Korean regional cuisine

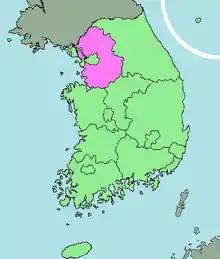
Map of Gyeonggi Province

Geographically, Gyeonggi province is located in the central region of the Korean peninsula. Until the Korean War it included Kaesong, the old capital of Goryeo. Mountain vegetables are obtained from those surrounding Seoul, while fish and seafood are harvested from the Yellow Sea, located to the west. In Gyeonggi cuisine, "jeotgal" (fermented salted seafood) is abundant, and among them "jogijeot" (made with croaker) and "saeujeot" (made with small shrimp) are often used as ingredients in "kimchi". The climate is relatively mild, and various types of cereal crops are harvested, so dishes made with grain crops are especially developed. "Ogokbap" (steamed five cereal crops), and "chalbap" (steamed glutinous rice) are enjoyed as main dishes. Although the province borders Seoul, its cuisine is generally simple, and its flavors and use of seasonings are moderate except in Kaesong cuisine. Due to the sophisticated culinary culture, and diverse dishes, Kaesong's cuisine is often compared with Seoul's cuisine and Korean royal court cuisine. Since Gyeonggi province borders the provinces of Gangwon Province, Chungcheong, Hwanghae Province, the cuisine has much in common with the cuisines of these neighboring provinces, including flavors and naming conventions for dishes.